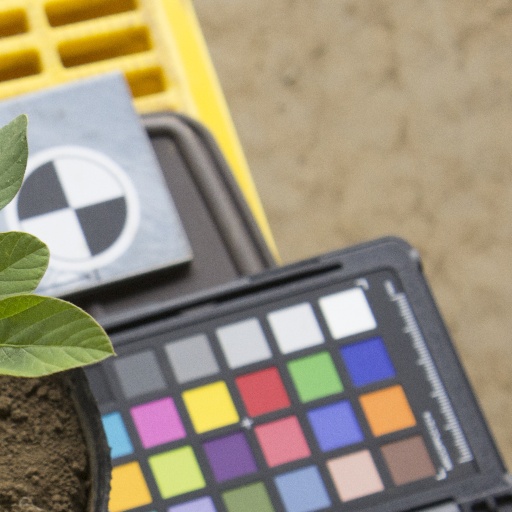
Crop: soybean